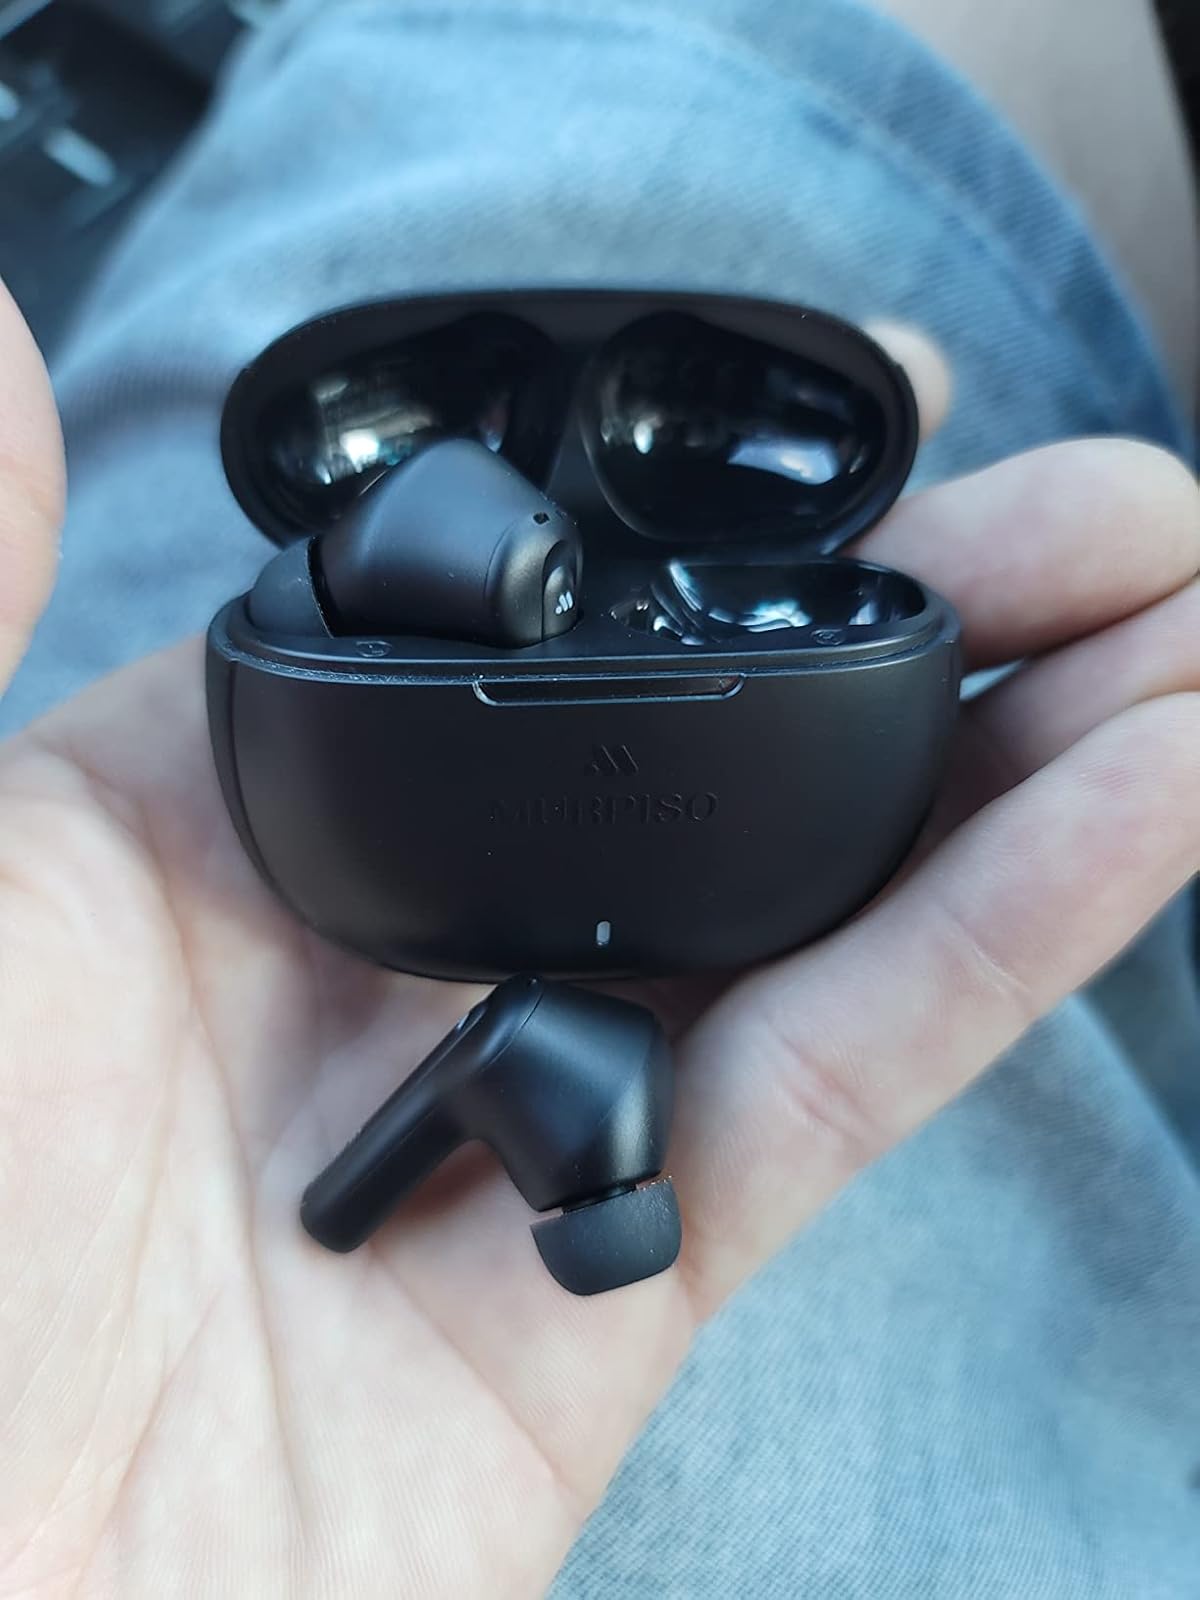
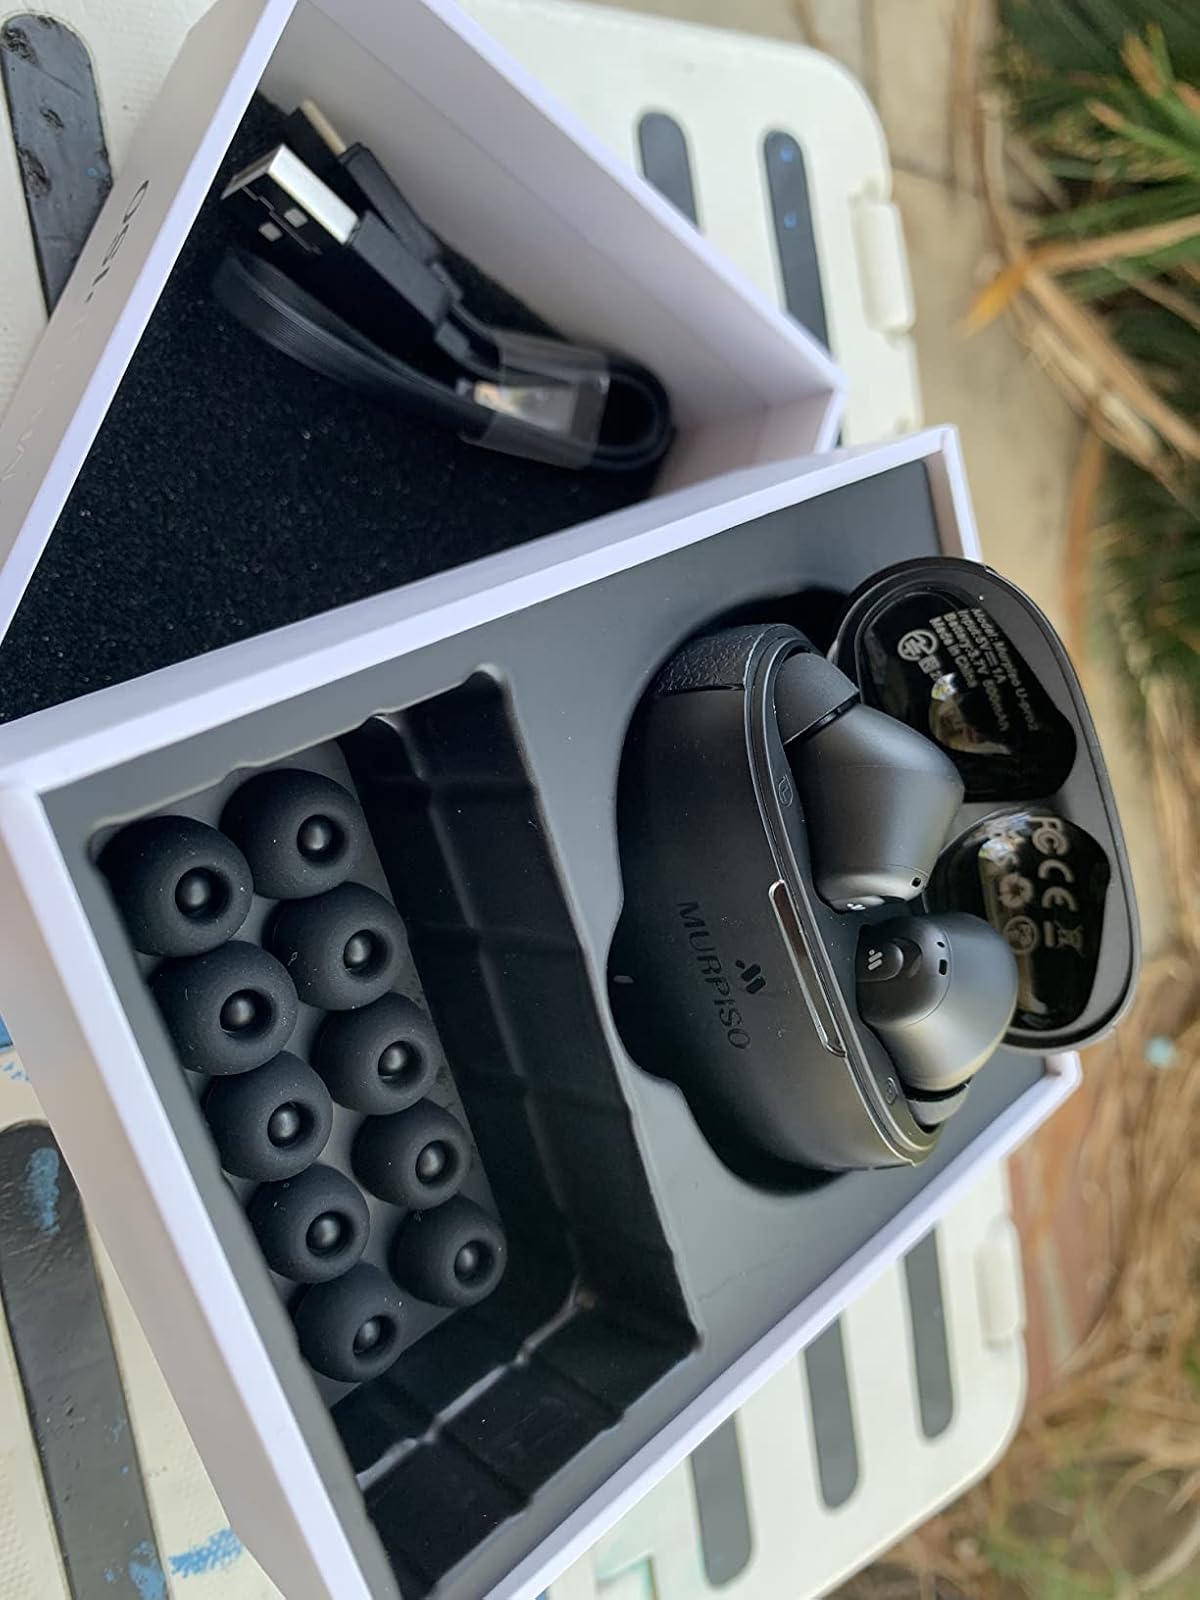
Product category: earbuds
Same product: yes